Lubbock, Texas

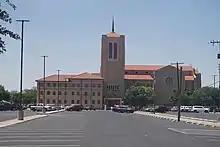
Lubbock has a large number of churches, including the downtown First Baptist congregation.

In 1867, the land that would become Lubbock was the heart of Comancheria, the shifting domain controlled by the Comanche.